List of drainage basins of Lithuania

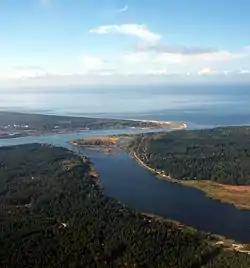
The Lielupe River flows into the Baltic Sea, while the Buļļupe branch flows towards the Daugava River to the west.

The Lielupe River basin encompasses 10,690 square kilometers within Lithuania. The Lielupe flows northward into Latvia and into the Gulf of Riga, a bay of the Baltic Sea. Its tributaries include three rivers that rise in Lithuania (the Svete, Mūša, and Nemunėlis (Mēmele)).